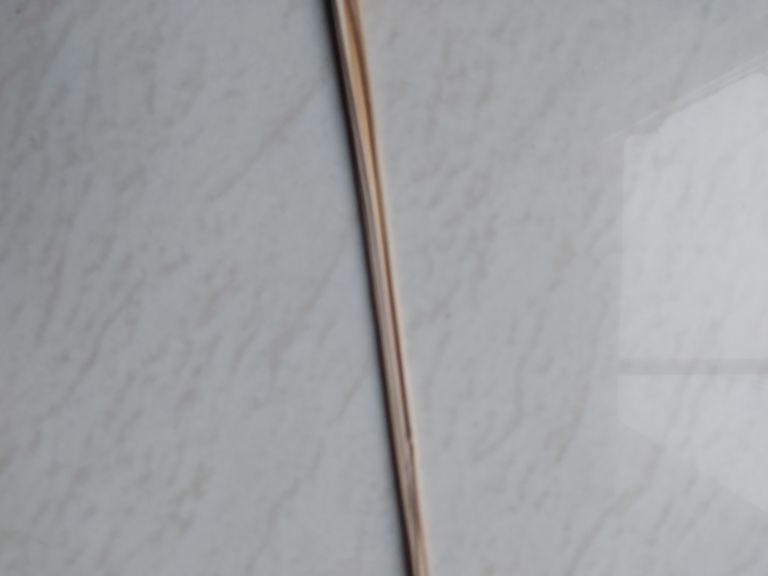
Label: Smut